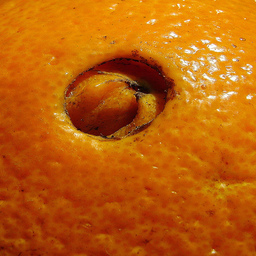
Label: Orange